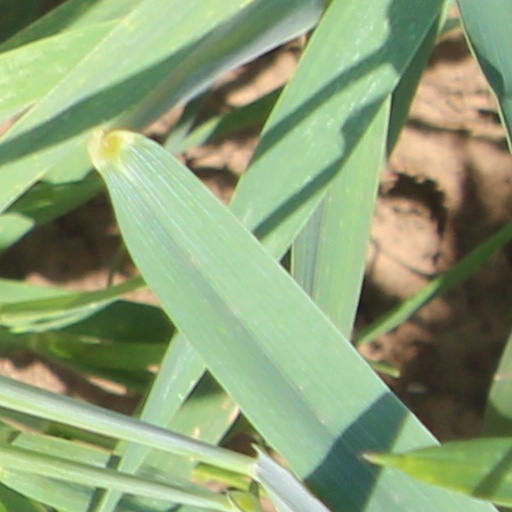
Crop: wheat